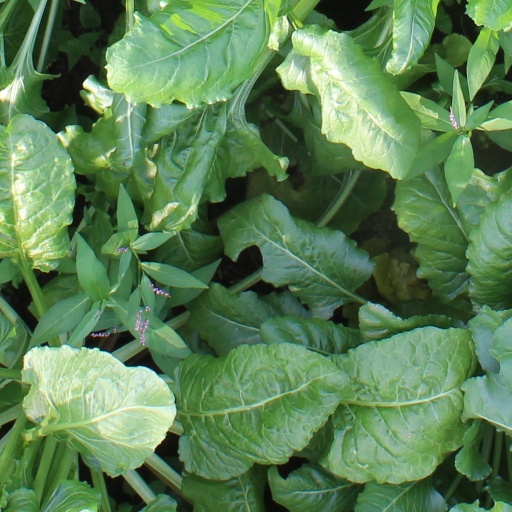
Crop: sugar beet